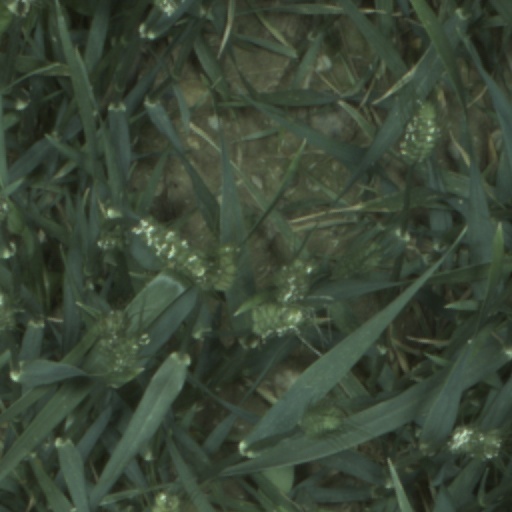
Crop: wheat